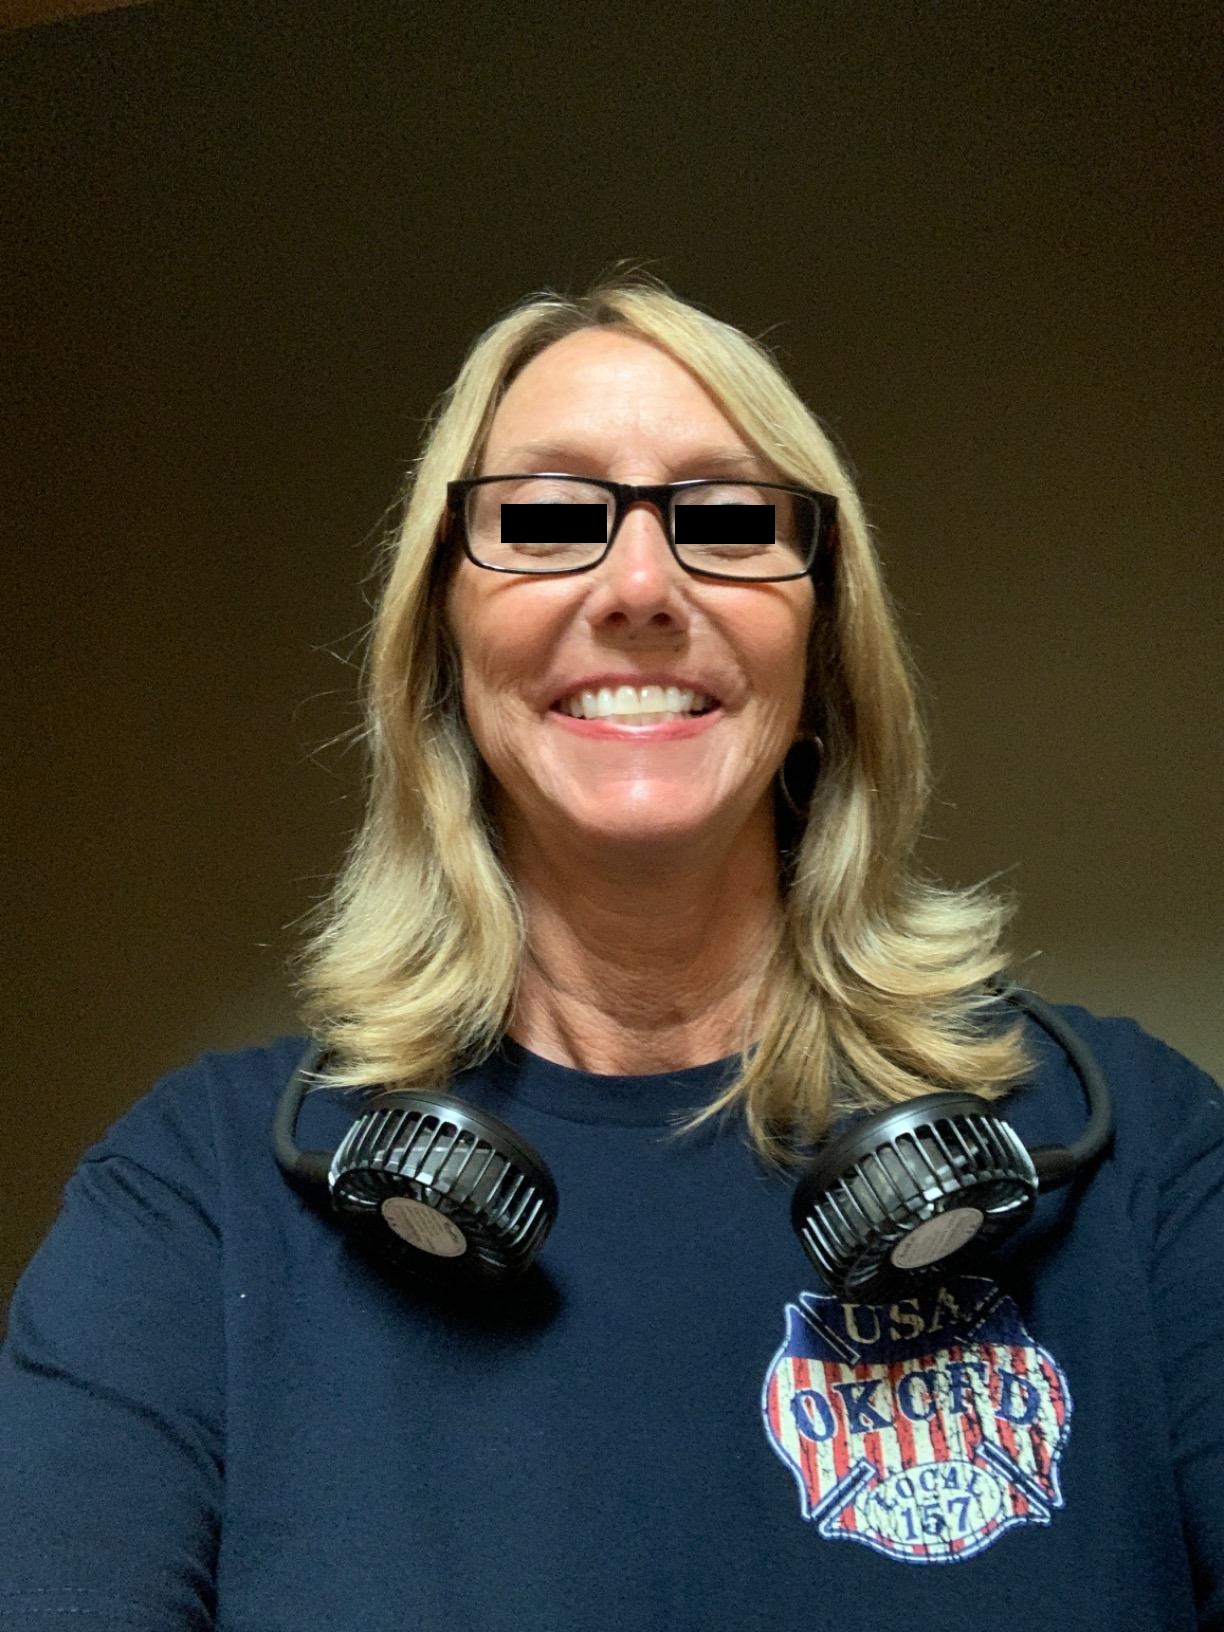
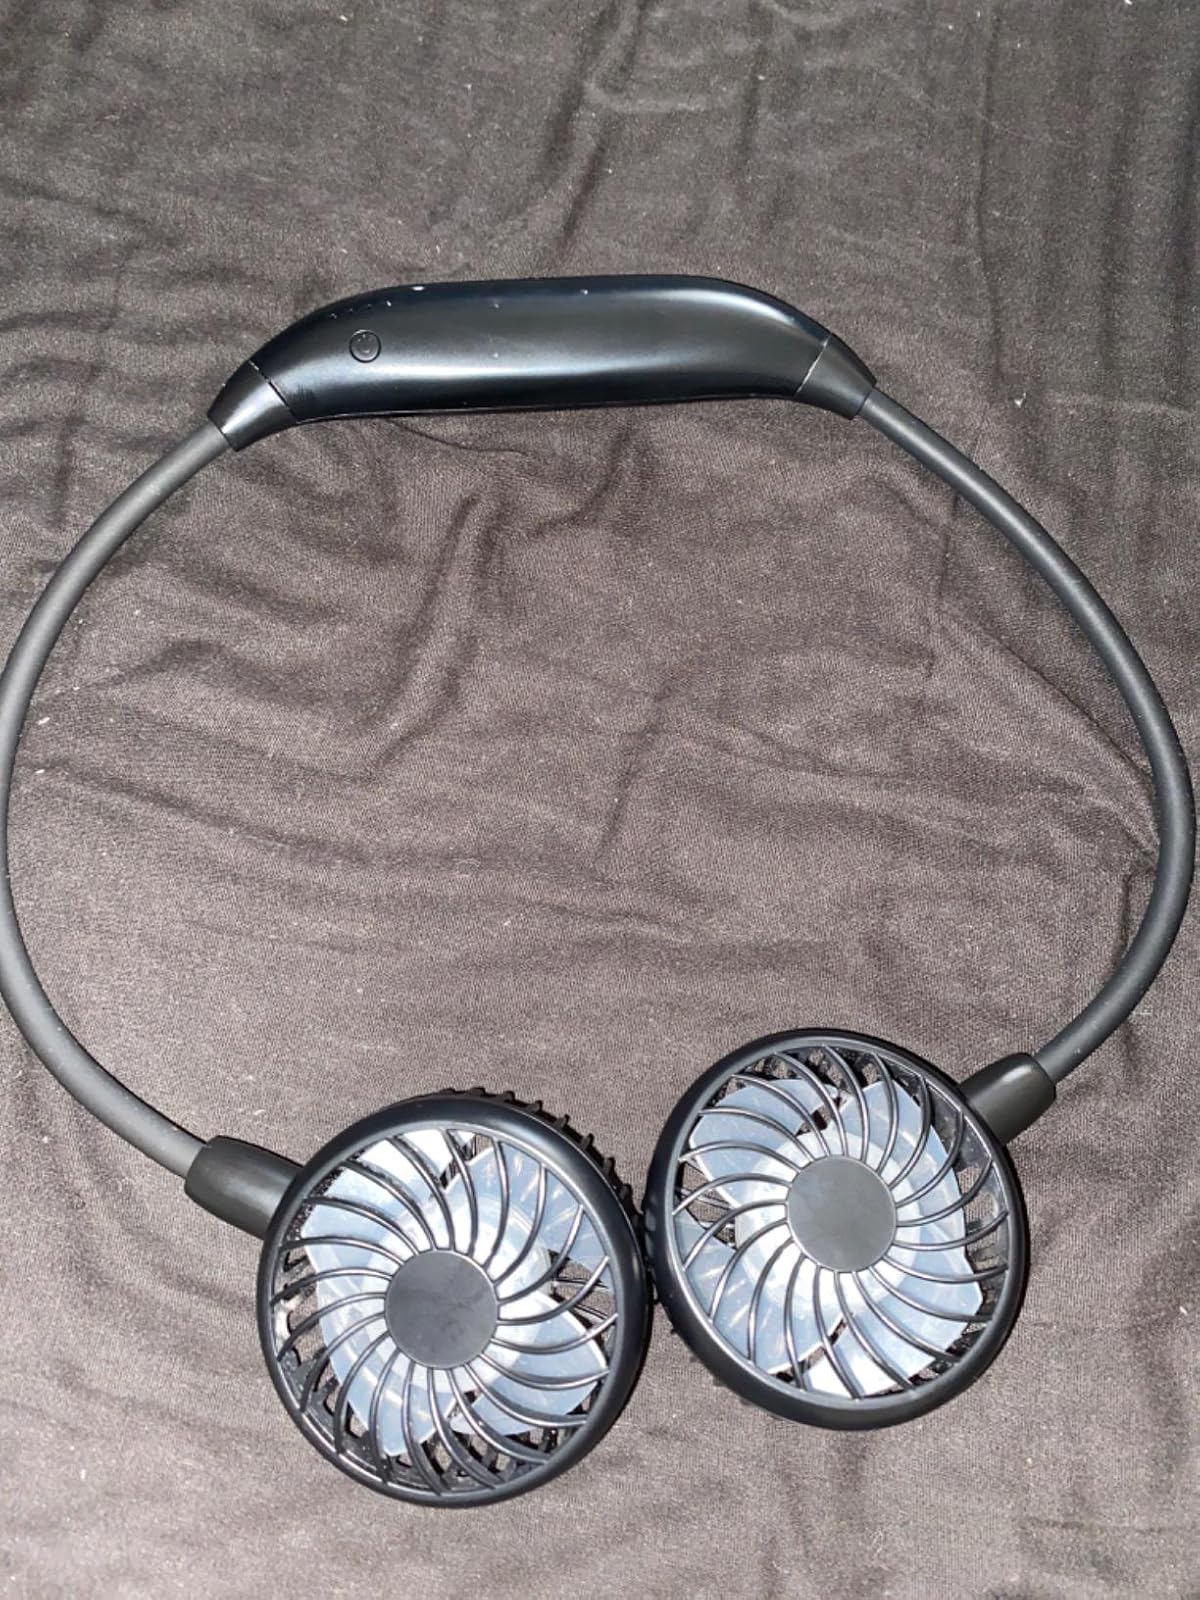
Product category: fan
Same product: yes